Flee (film)

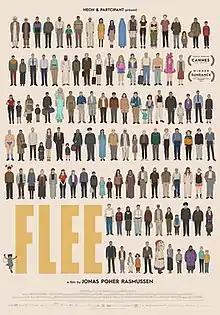
Promotional release poster

Flee is a 2021 independent adult animated documentary film directed by Jonas Poher Rasmussen. An international co-production with Denmark, France, Norway, and Sweden, it follows the story of a man under the alias Amin Nawabi, Rasmussen's high school friend, who shares his hidden past of fleeing his home country of Afghanistan to Denmark for the first time. Riz Ahmed and Nikolaj Coster-Waldau serve as executive producers, and serve as the English-language dub version voices for Nawabi and Rasmussen.